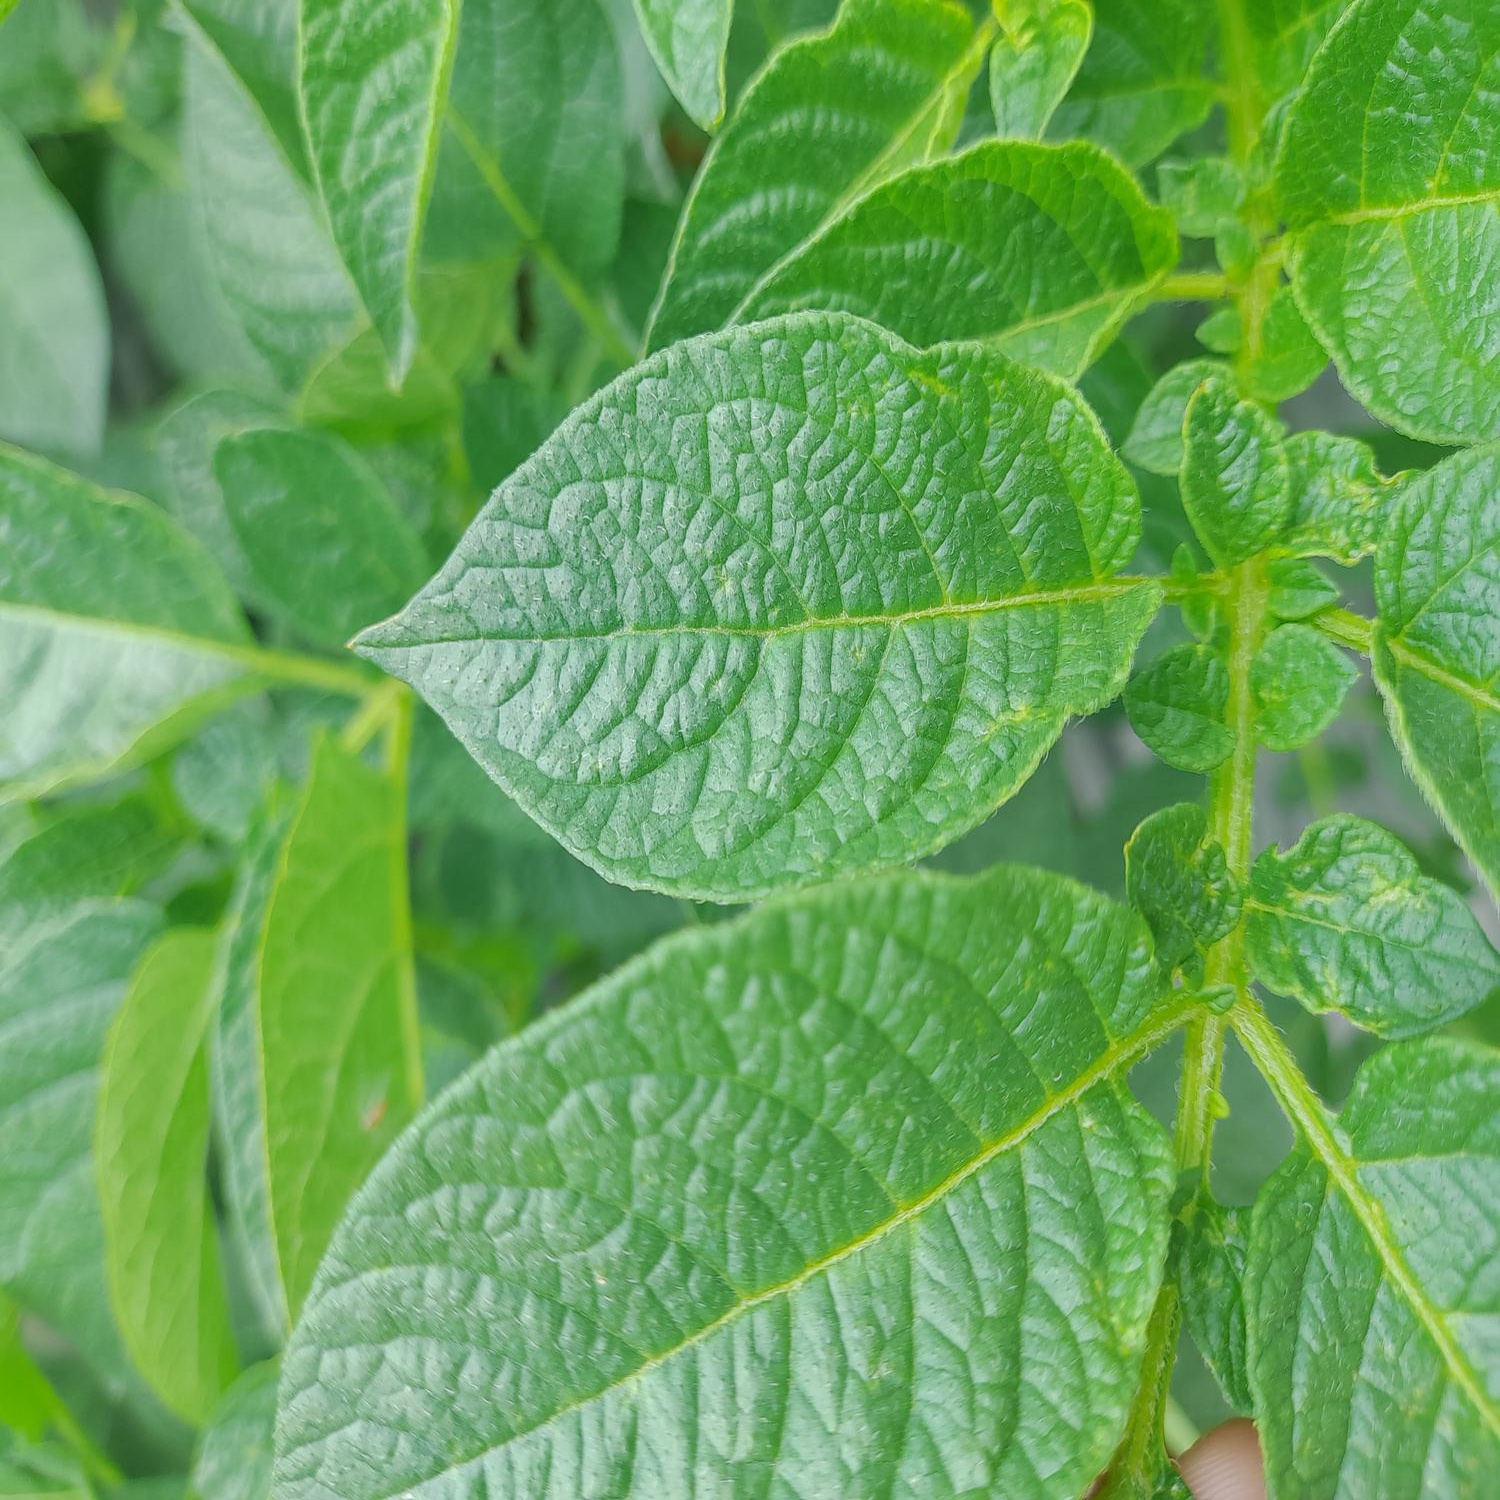
Etiqueta: Virus